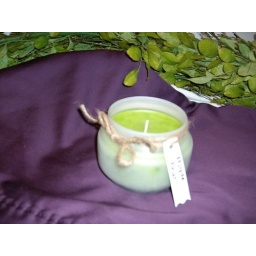
Apple Pear scented candle in frosted glass container